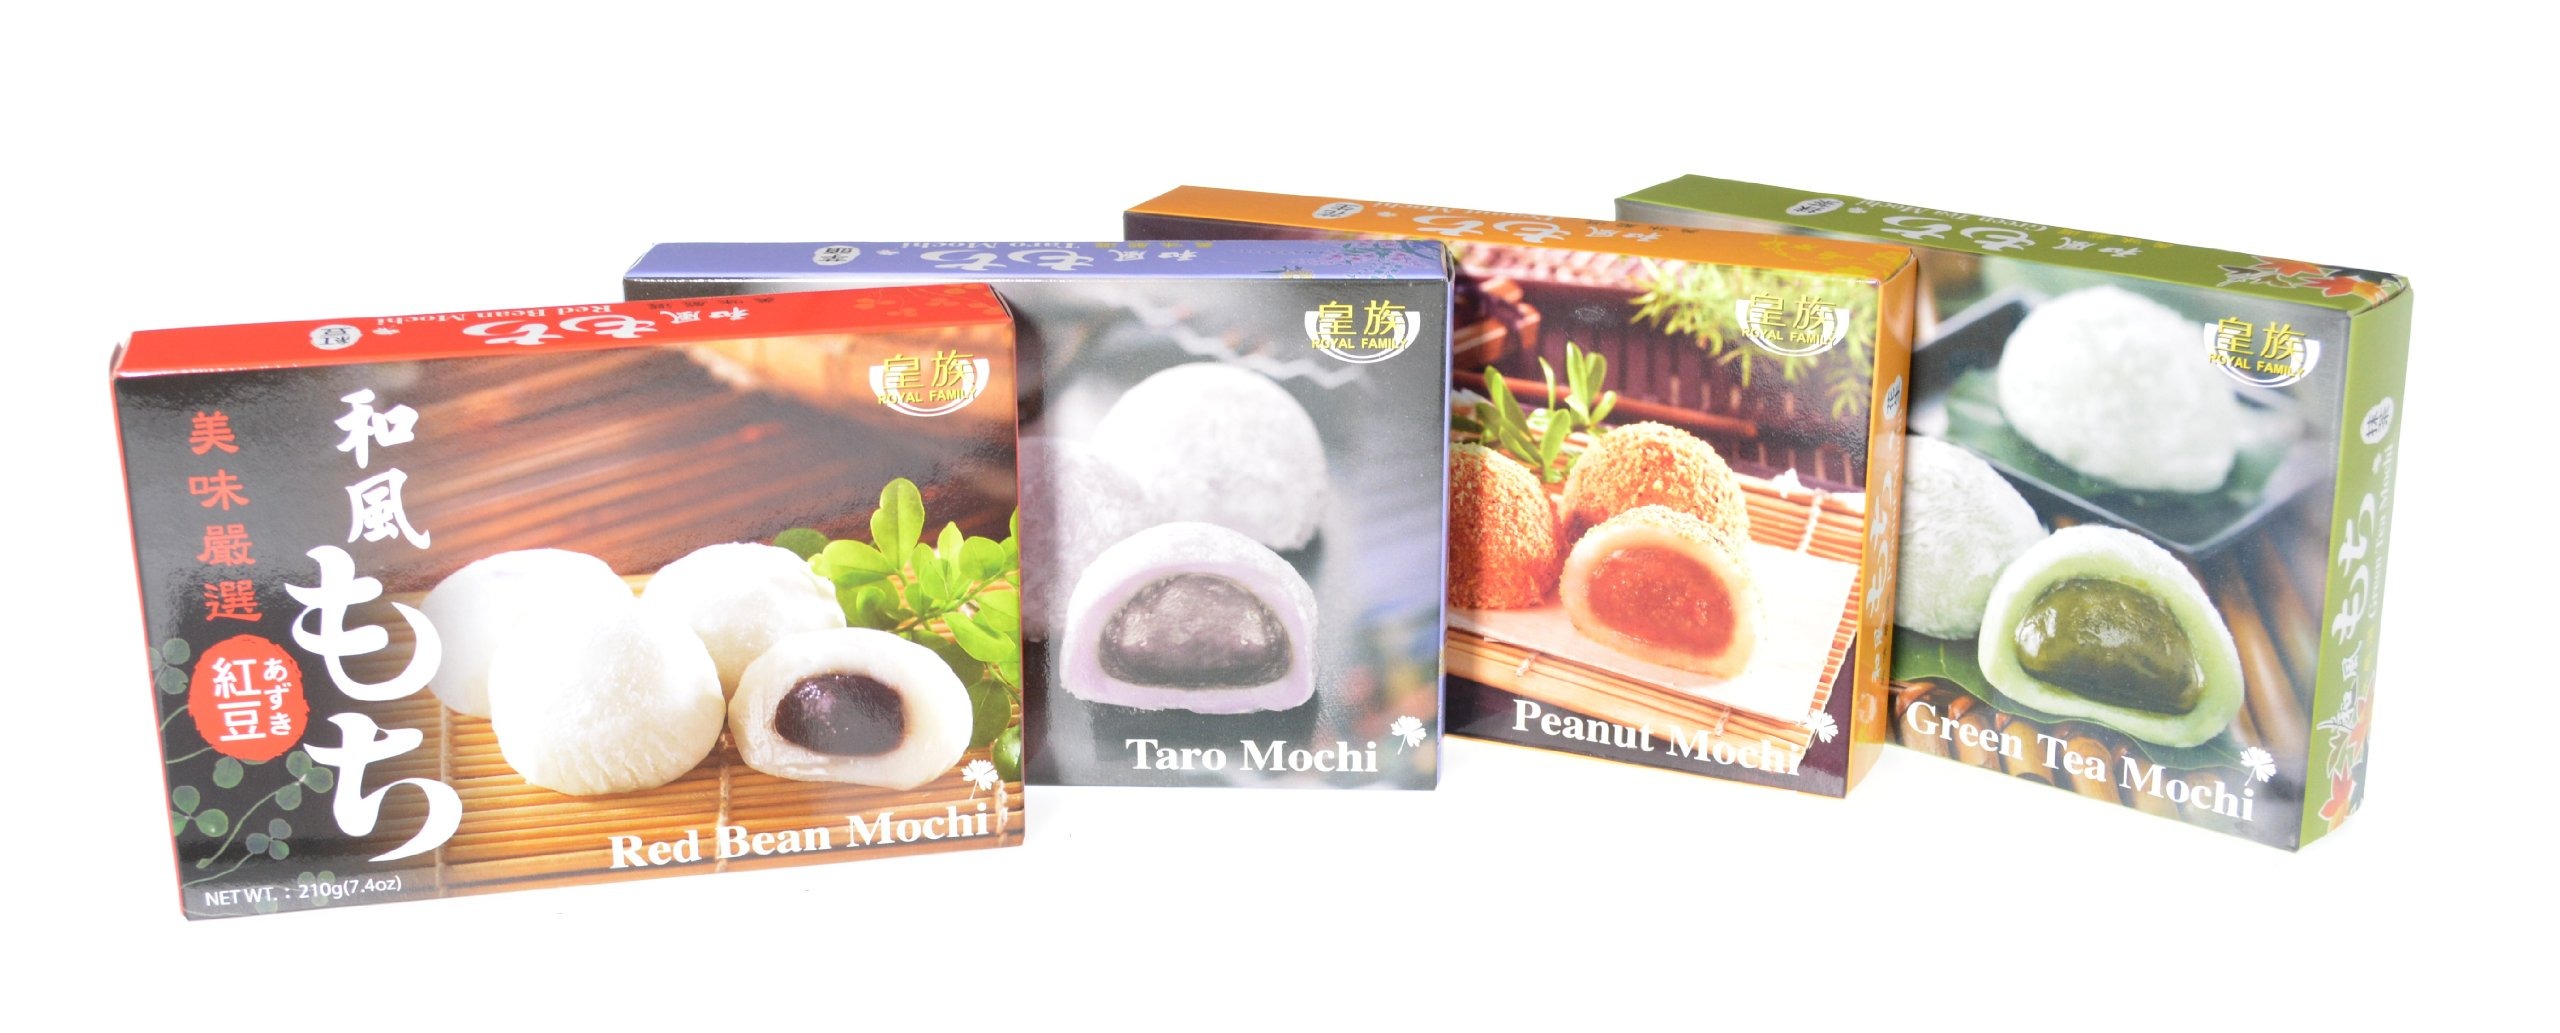
Item Name: Royal Family Japanese Mochi Variety Pack Including Red Bean, Taro, Green Tea and Peanut, 29.6 oz
Value: 29.6
Unit: Ounce

Price: 22.72